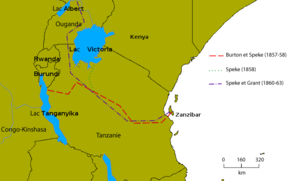
John Hanning Speke est un explorateur britannique de l'Afrique de l'Est.
Richard Francis Burton, né le 19 mars 1821 à Torquay et mort le 20 octobre 1890 à Trieste, est un érudit et polymathe britannique. Il est tour à tour officier militaire, escrimeur, explorateur, écrivain et poète, traducteur, linguiste, orientaliste, maître soufi, ethnologue, diplomate et expérimentateur passionné de la plupart des perversions humaines.
La Tanzanie telle qu’elle existe aujourd’hui est le fruit de la fusion en 1964 de l’État de Zanzibar et du Tanganyika.
Le lac Victoria, ou Nyanza, est le plus grand lac d'Afrique et le quatrième ou le deuxième au monde en superficie avec 68 100 km². Il doit son nom à l'explorateur britannique Speke qui fut en 1858 le premier Européen à l'atteindre, et qui le baptisa en l'honneur de la reine Victoria. Situé en Afrique de l'Est, au cœur d'une zone densément peuplée, il est bordé par le Kenya au nord-est, l'Ouganda au nord et au nord-ouest et la Tanzanie au sud, sud-ouest et sud-est. Occupant une dépression encadrée par les deux branches de la vallée du grand rift, il est la source du Nil Blanc, le plus long affluent du Nil.